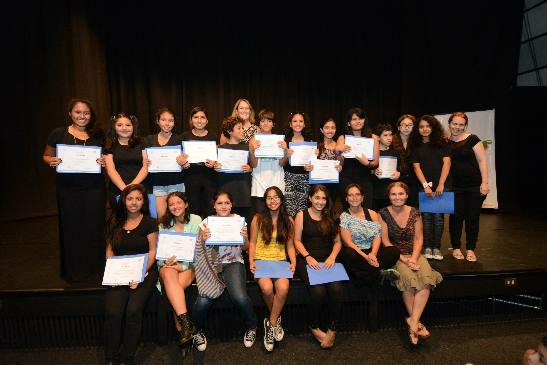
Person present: Yes